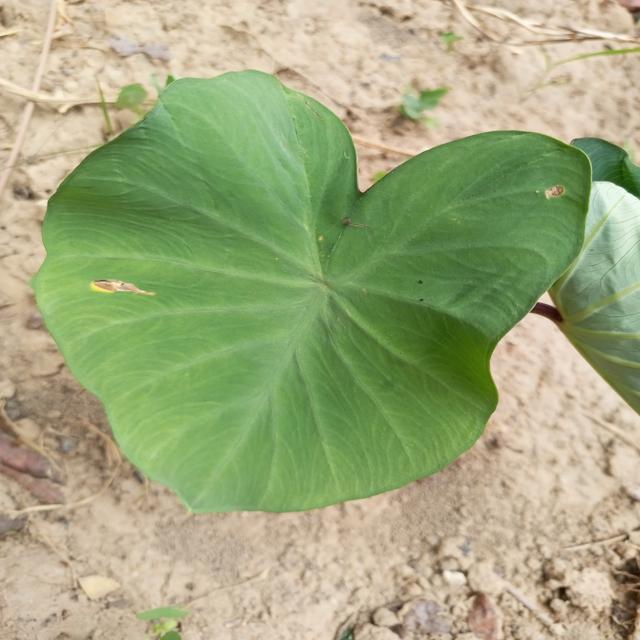
Label: Early_Blight